Chatham, New Brunswick

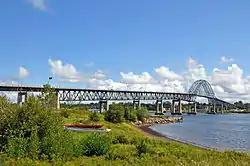
Centennial (Miramichi) Bridge

In its early days, Chatham was bustling, energetic, growing and confident. Chatham attracted the Maritime lawyer Richard Bedford Bennett, later to be prime minister of Canada. In 1896 when Chatham held its first elections for Town Council, the young Bennett was elected by one vote. He was then employed with the law firm established by Lemuel Tweedie, a former Lieutenant-Governor of New Brunswick. Bennett's campaign manager was a 17-year-old "articling" student by the name of Max Aitken. Aitken grew up in Newcastle and would later become Lord Beaverbrook. He was appointed the Minister for Aircraft Production in Winston Churchill's World War II cabinet.